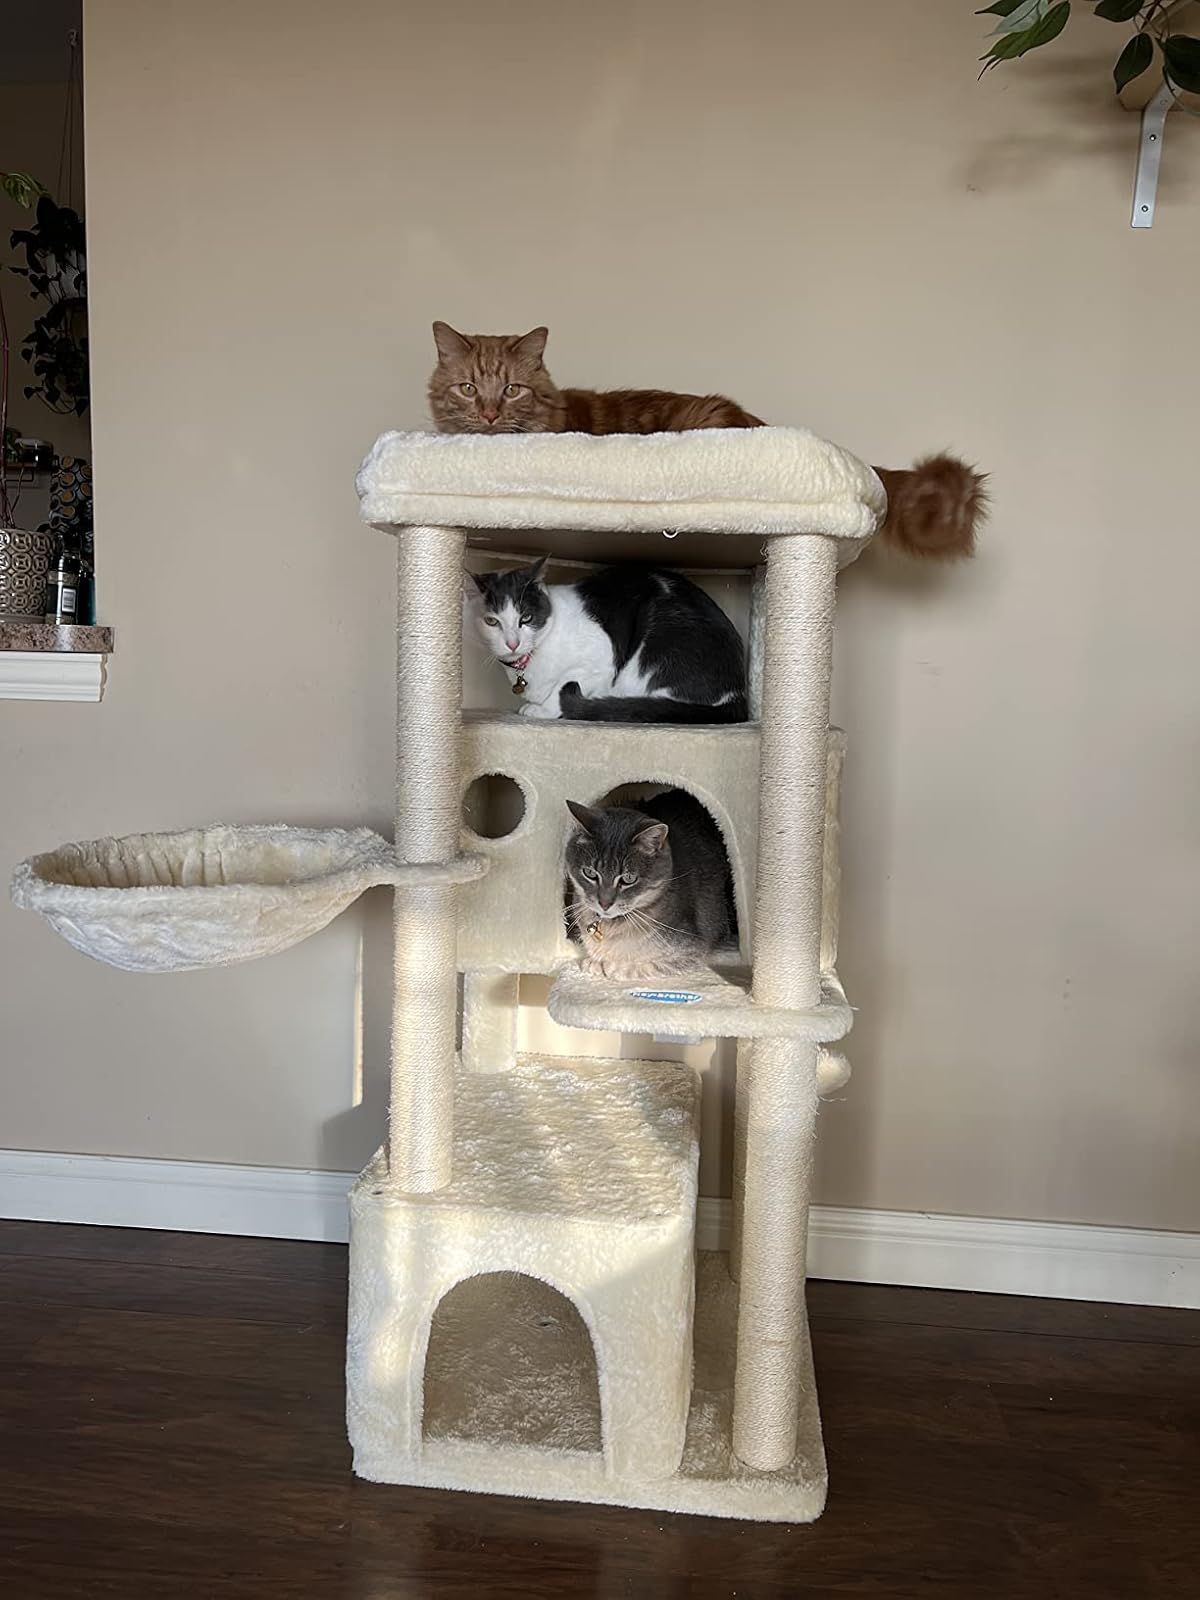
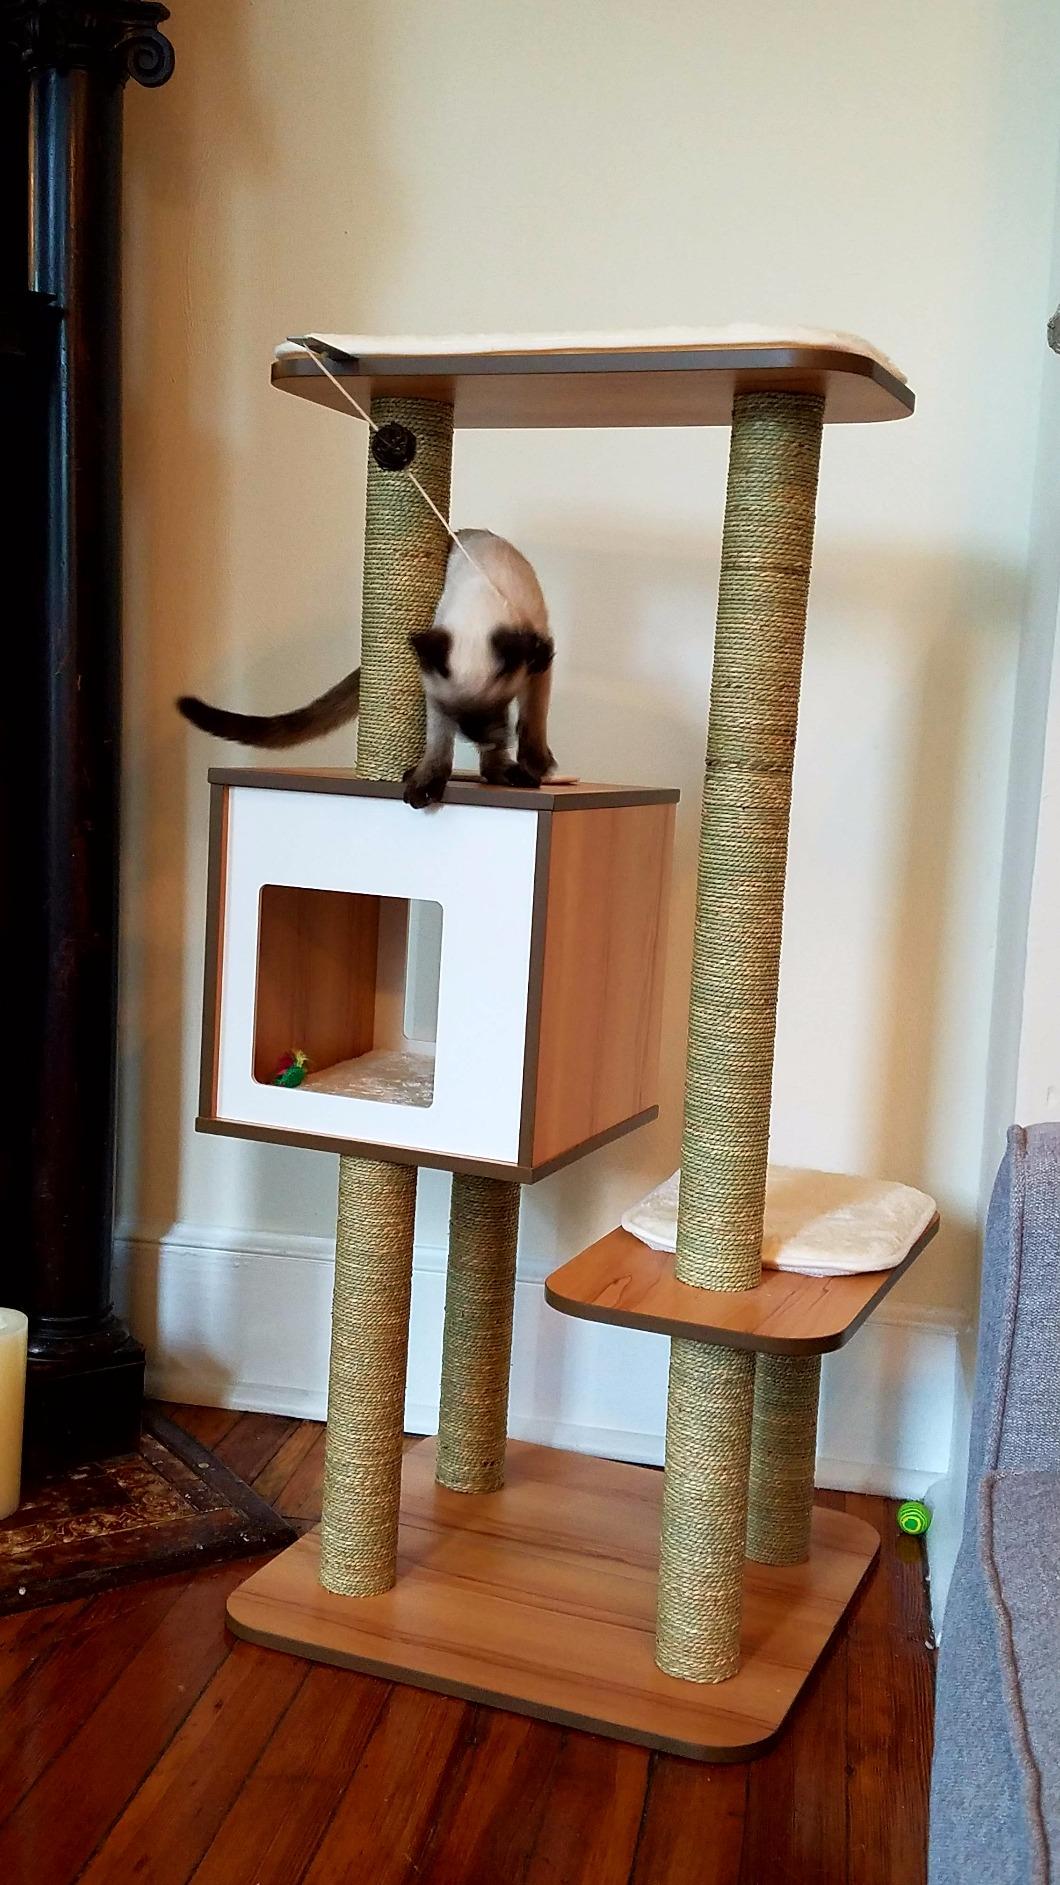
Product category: items_cat tree
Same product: no